Michigan State University College of Human Medicine

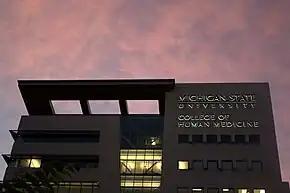
MSU CHM Secchia Center.

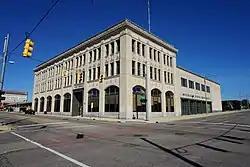
The Michigan State University College of Human Medicine in Flint, in the former "Flint Journal" Building

Adjacent to the pre-clinical campus in East Lansing, the Lansing campus provides clerkship training at area hospitals. Pre-clinical students also have educational experiences at Sparrow Hospital.